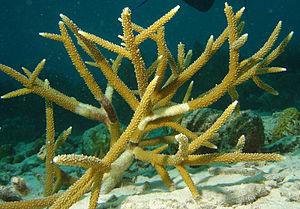
Le Corail corne de cerf est une espèce de cnidaire appartenant à la famille des Acroporidés.